Nazareth Speedway

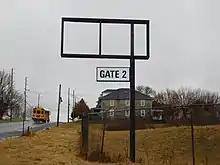
Nazareth Speedway signage at Gate 2 along PA 191

Although the Nazareth Speedway hosted rather successful Busch Series and CART events, new owner ISC closed the facility in late 2004. The races were replaced with events at Watkins Glen, another ISC-owned track. Access to the speedway was severely limited, and reopening as a professional motorsports facility was highly unlikely. As of May 2007, the grandstands, signage and all visible structures at the racetrack have been removed. The disassembled grandstands were transported and erected at Watkins Glen and Michigan International Speedway. The track remains fenced off and access to any part of the track or land surrounding it is restricted. Historical Google Earth imagery shows that by May 2008, large piles of earth were erected at various points around the track to prevent use of the racing surface. Images as of September 2020 show those piles remain in place, though show signs of weathering.